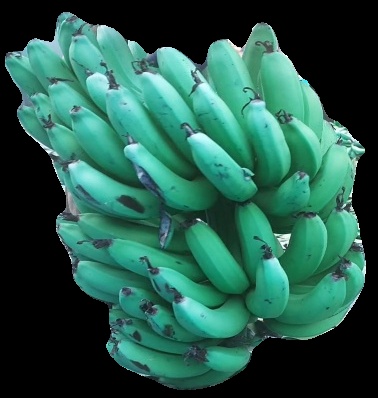
Variety: pachbale
Grade: grade3